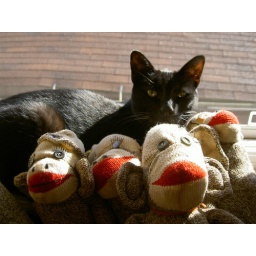
Koko sitting atop the sock monkey ledge. Overseeing all that I do in my studio. How I miss him.